David Robertson Brown

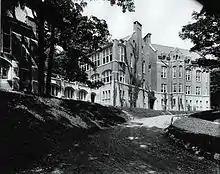
Children's Memorial Hospital on Cedar Avenue, Montreal, pictured in 1913

In 1890, Brown went to Boston, Massachusetts, where he worked for architectural firms, including Shepley, Rutan and Coolidge, heirs to the practice of Henry Hobson Richardson, before returning to Montreal in 1894 and forming the architectural firm of Brown, McVicar, and Heriot. From 1900 to 1905 he worked alone, then formed a temporary working partnership with Percy Erskine Nobbs, and finally in 1907 went into partnership with Hugh Vallance. Brown served as President of the Royal Architectural Institute of Canada and the Quebec Association of Architects.